Capture of Combles

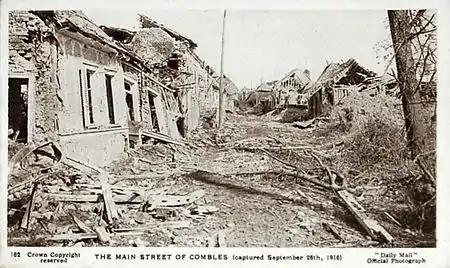

On the German right flank the XXVI Reserve Corps took over the Combles area on 3 September, with the 52nd Reserve Division on the right, the 51st Reserve Division held Morval with the Reserve Infantry Regiment 236 and the ground further south with Reserve Infantry Regiment 235. Reserve Infantry Regiment 234 held the village but losses had reduced the front line strength of the division to with a few machine-guns. Allied bombardments had destroyed trenches, dug outs, barbed wire and communications links and to avoid observation by aircraft the German troops had dispersed among shell-holes. During the day, Allied artillery directed by the crews of artillery-observation aircraft overwhelmed the artillery batteries and guns in the area. There were no rear defence lines and the transport of supplies to the front line could only take place at night. The divisional commander William Balck, stressed that the defenders should co-operate closely with flanking units and the artillery and use hasty counter-attacks to recover lost ground and requested frequent reports delivered by all means possible. A new trench line was dug on a reverse slope east of Frégicourt and Rancourt, connecting Morval with the west end of St Pierre Vaast Wood and covering Sailly-Saillisel and from the wood south-east to Tortille river at Allaines.